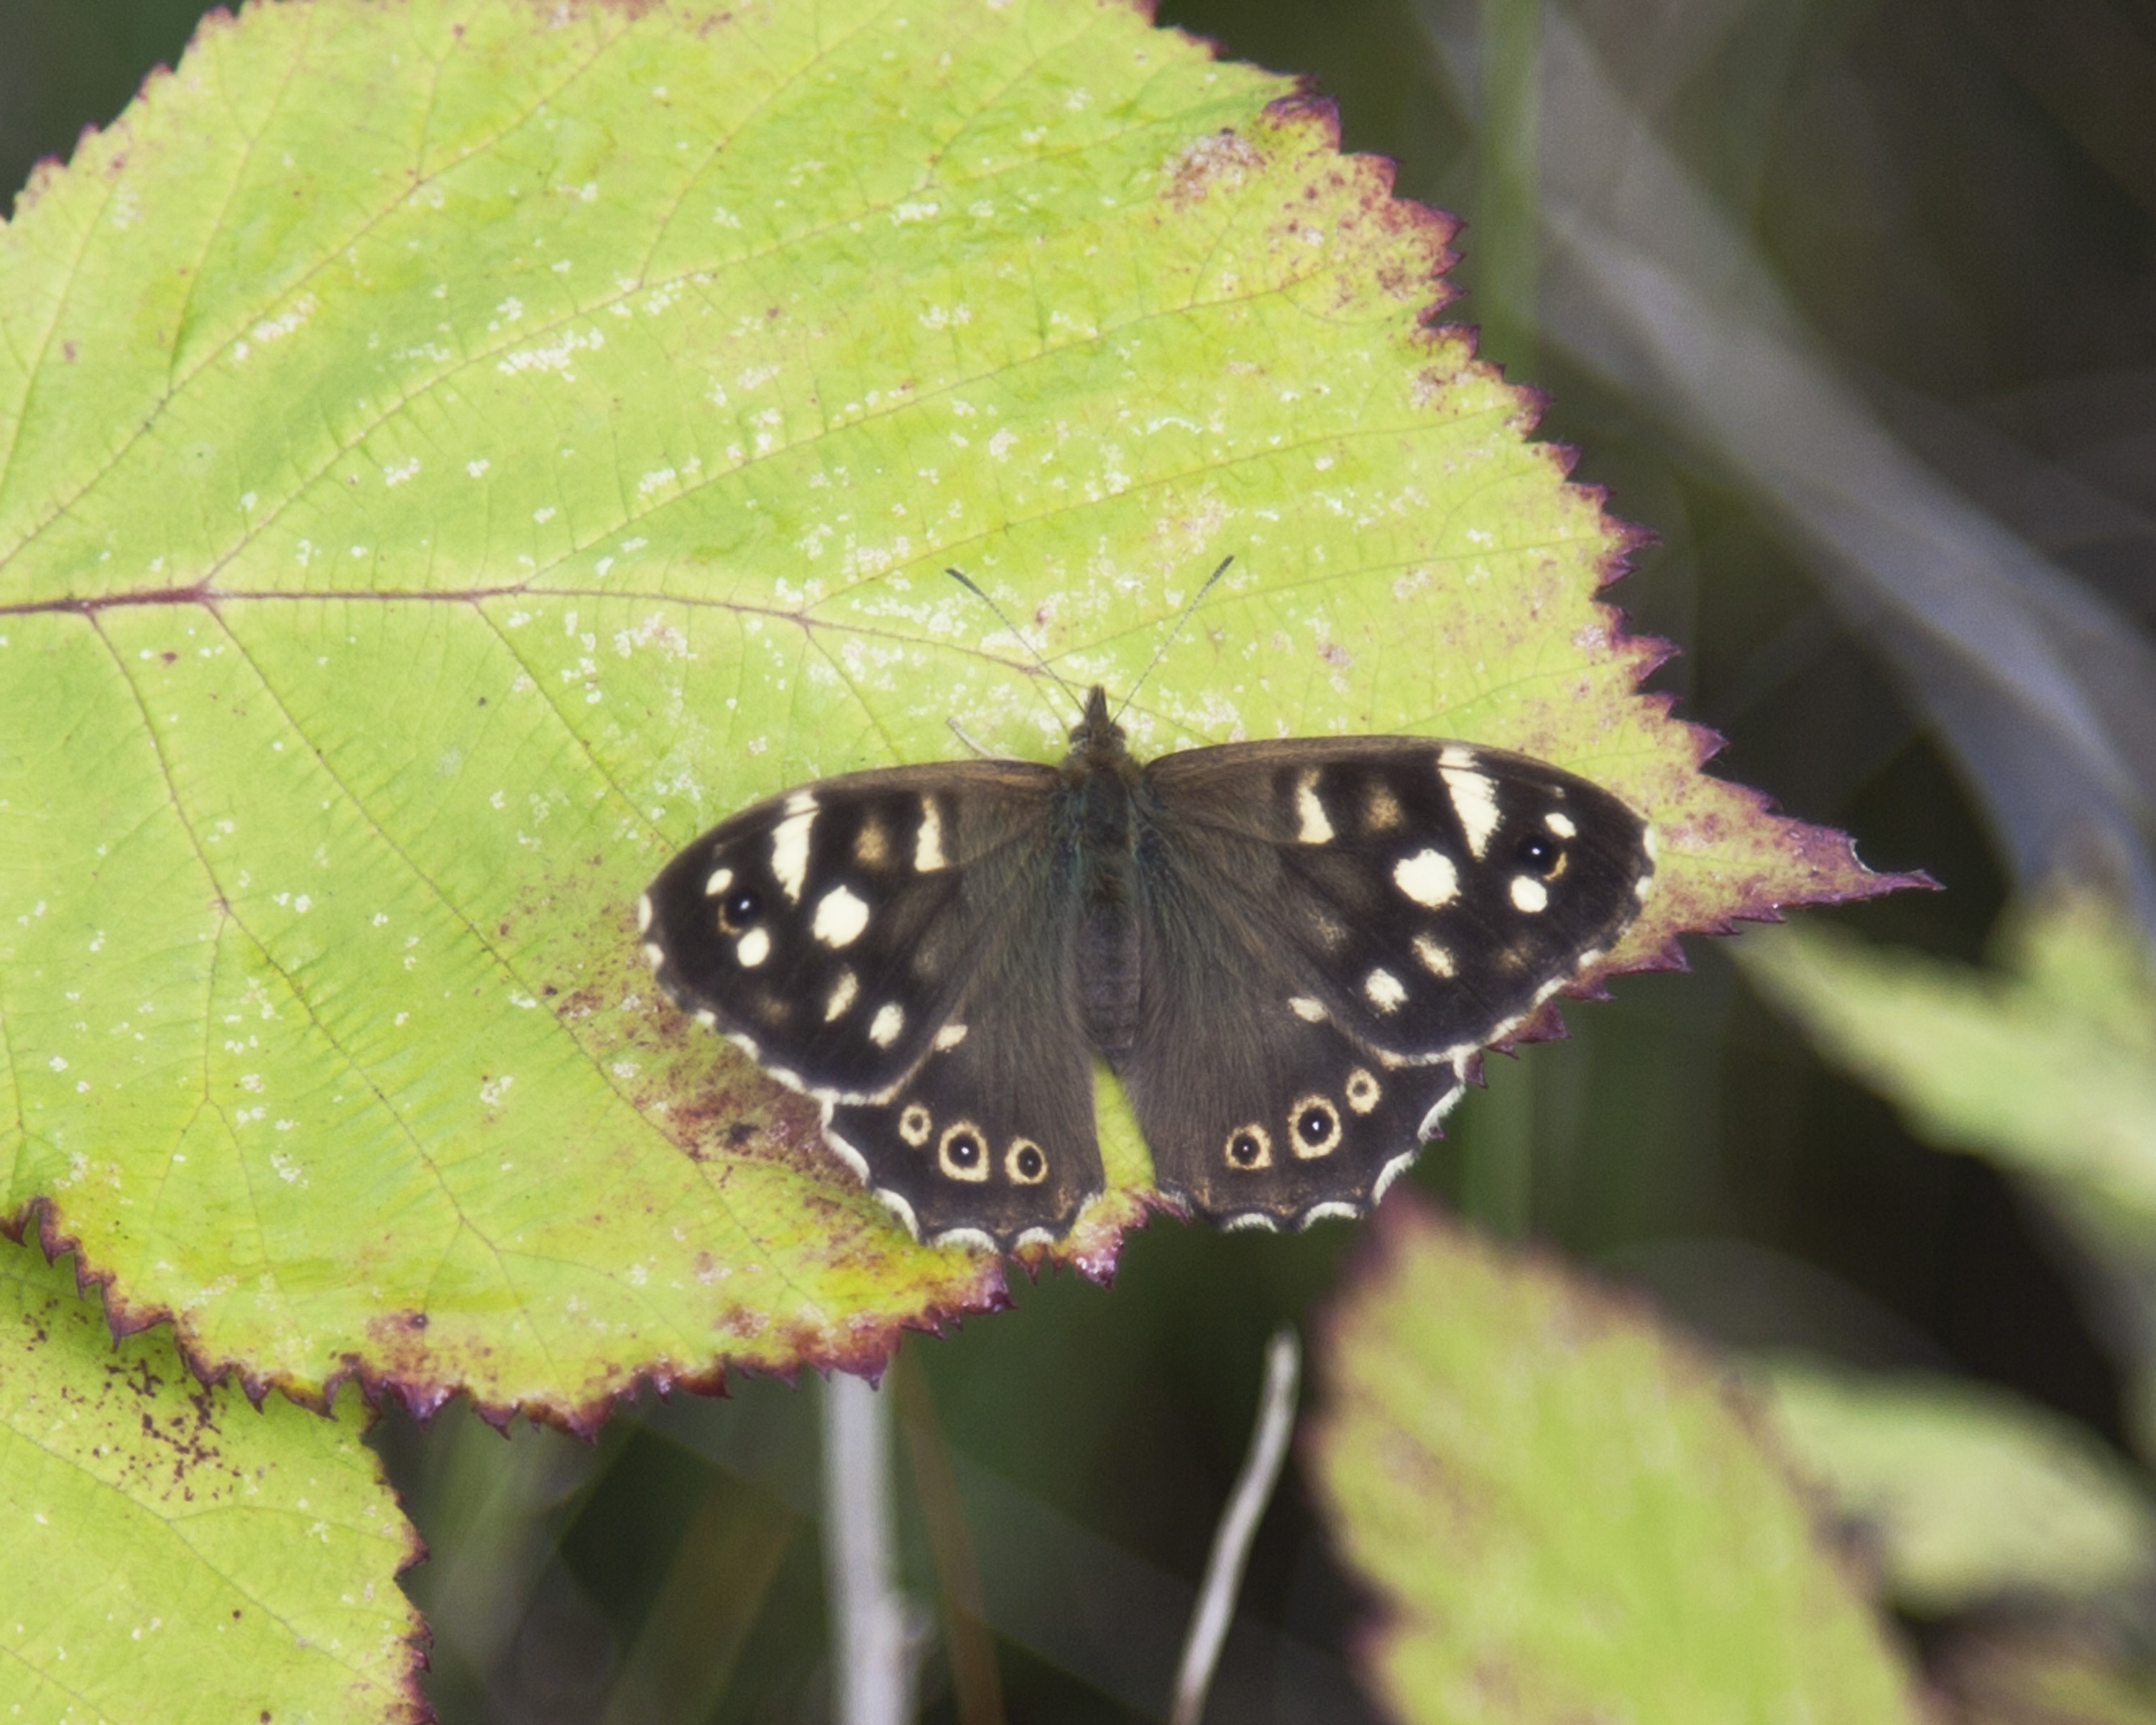
butterfly, insect, nature, pollinator, arthropod, plant, moths and butterflies, terrestrial plant, invertebrate, wildlife, aristotelia chilensis, moth, macro photography, flowering plant, terrestrial animal, brush footed butterfly, plant pathology, lycaenid, Limenitis, riodinidae, nettle family